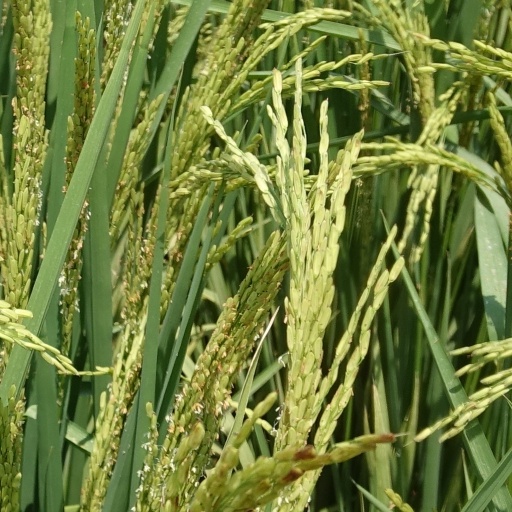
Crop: rice